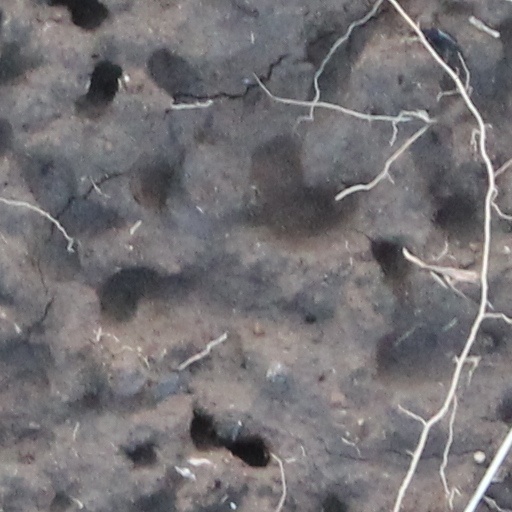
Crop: wheat